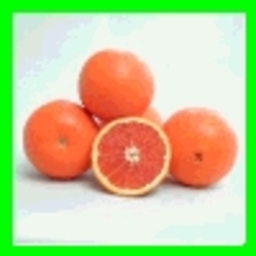
Label: Orange